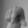
ASL letter: Q